Interstellar cloud

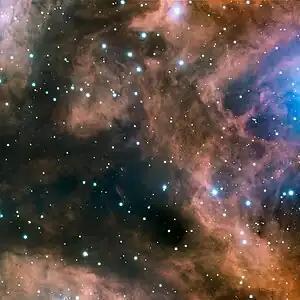
A small part of the emission nebula NGC 6357. It glows with the characteristic red of an H II region.

An interstellar cloud is an accumulation of gas, plasma, and cosmic dust in galaxies. Put differently, an interstellar cloud is a denser-than-average region of the interstellar medium, the matter and radiation that exists in the space between the star systems in a galaxy. Depending on the density, size, and temperature of a given cloud, its hydrogen can be neutral, making an H I region; ionized, or plasma making it an H II region; or molecular, which are referred to simply as molecular clouds, or sometime dense clouds. Neutral and ionized clouds are sometimes also called "diffuse clouds". An interstellar cloud is formed by the gas and dust particles from a red giant in its later life.